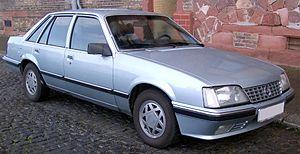
L'Opel Senator est une routière produite par le constructeur automobile allemand Opel. Elle a été commercialisée sous deux générations uniquement en Europe entre 1978 et 1993.